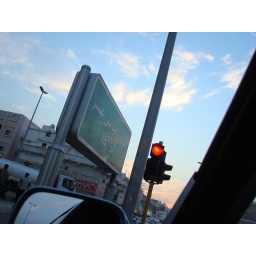
15th street near my house